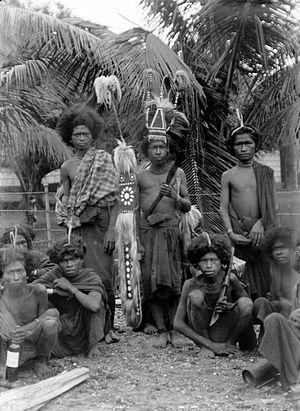
Les Mélanésiens et les Mélanésiennes sont les habitants autochtones de la Mélanésie. Ils sont majoritaires en Mélanésie et sont situés dans une vaste zone allant de la Nouvelle-Guinée jusqu'aux îles de Vanuatu et Fidji.